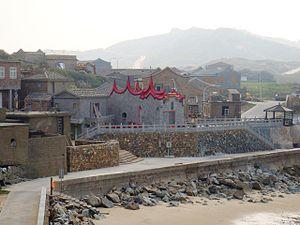
village de Fuzheng, sur l'île de Dongju, îles Matsu 日本語: 福正集落
Juguang, également orthographié Chukuang, est un canton rural du comté de Lienchiang, appartenant à la République de Chine. Le canton de Juguang comprend deux grandes îles : l'île Dongju, l'île de Xiju, ainsi que certains îlots. Ni Dongju ni Xiju n'ont de niveau administratif à l'échelle d'une île.